Nancy Cartwright

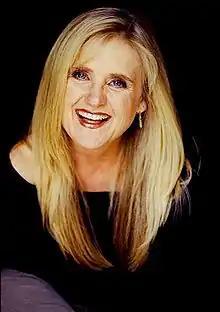
Cartwright in 2007

Cartwright voices the character Bart Simpson on the long-running animated television show "The Simpsons". On March 13, 1987, she auditioned for a series of animated shorts about a dysfunctional family that was to appear on "The Tracey Ullman Show", a sketch comedy program. Cartwright had intended to audition for the role of Lisa Simpson, the elder daughter. After arriving at the audition, she found that Lisa was simply described as the middle child and at the time did not have much personality. Cartwright became more interested in the role of Bart, described as "devious, underachieving, school-hating, irreverent, [and] clever". Creator Matt Groening let her try out for Bart and gave her the job on the spot. Bart's voice came naturally to Cartwright, as she had previously used elements of it in "My Little Pony", "Snorks", and "Pound Puppies". Cartwright describes Bart's voice as easy to perform compared with other characters. The recording of the shorts was often primitive; the dialog was recorded on a portable tape deck in a makeshift studio above the bleachers on the set of "The Tracey Ullman Show". Cartwright, the only cast member to have been professionally trained in voice acting, described the sessions as "great fun". However, she wanted to appear in the live-action sketches and occasionally showed up for recording sessions early, hoping to be noticed by a producer.